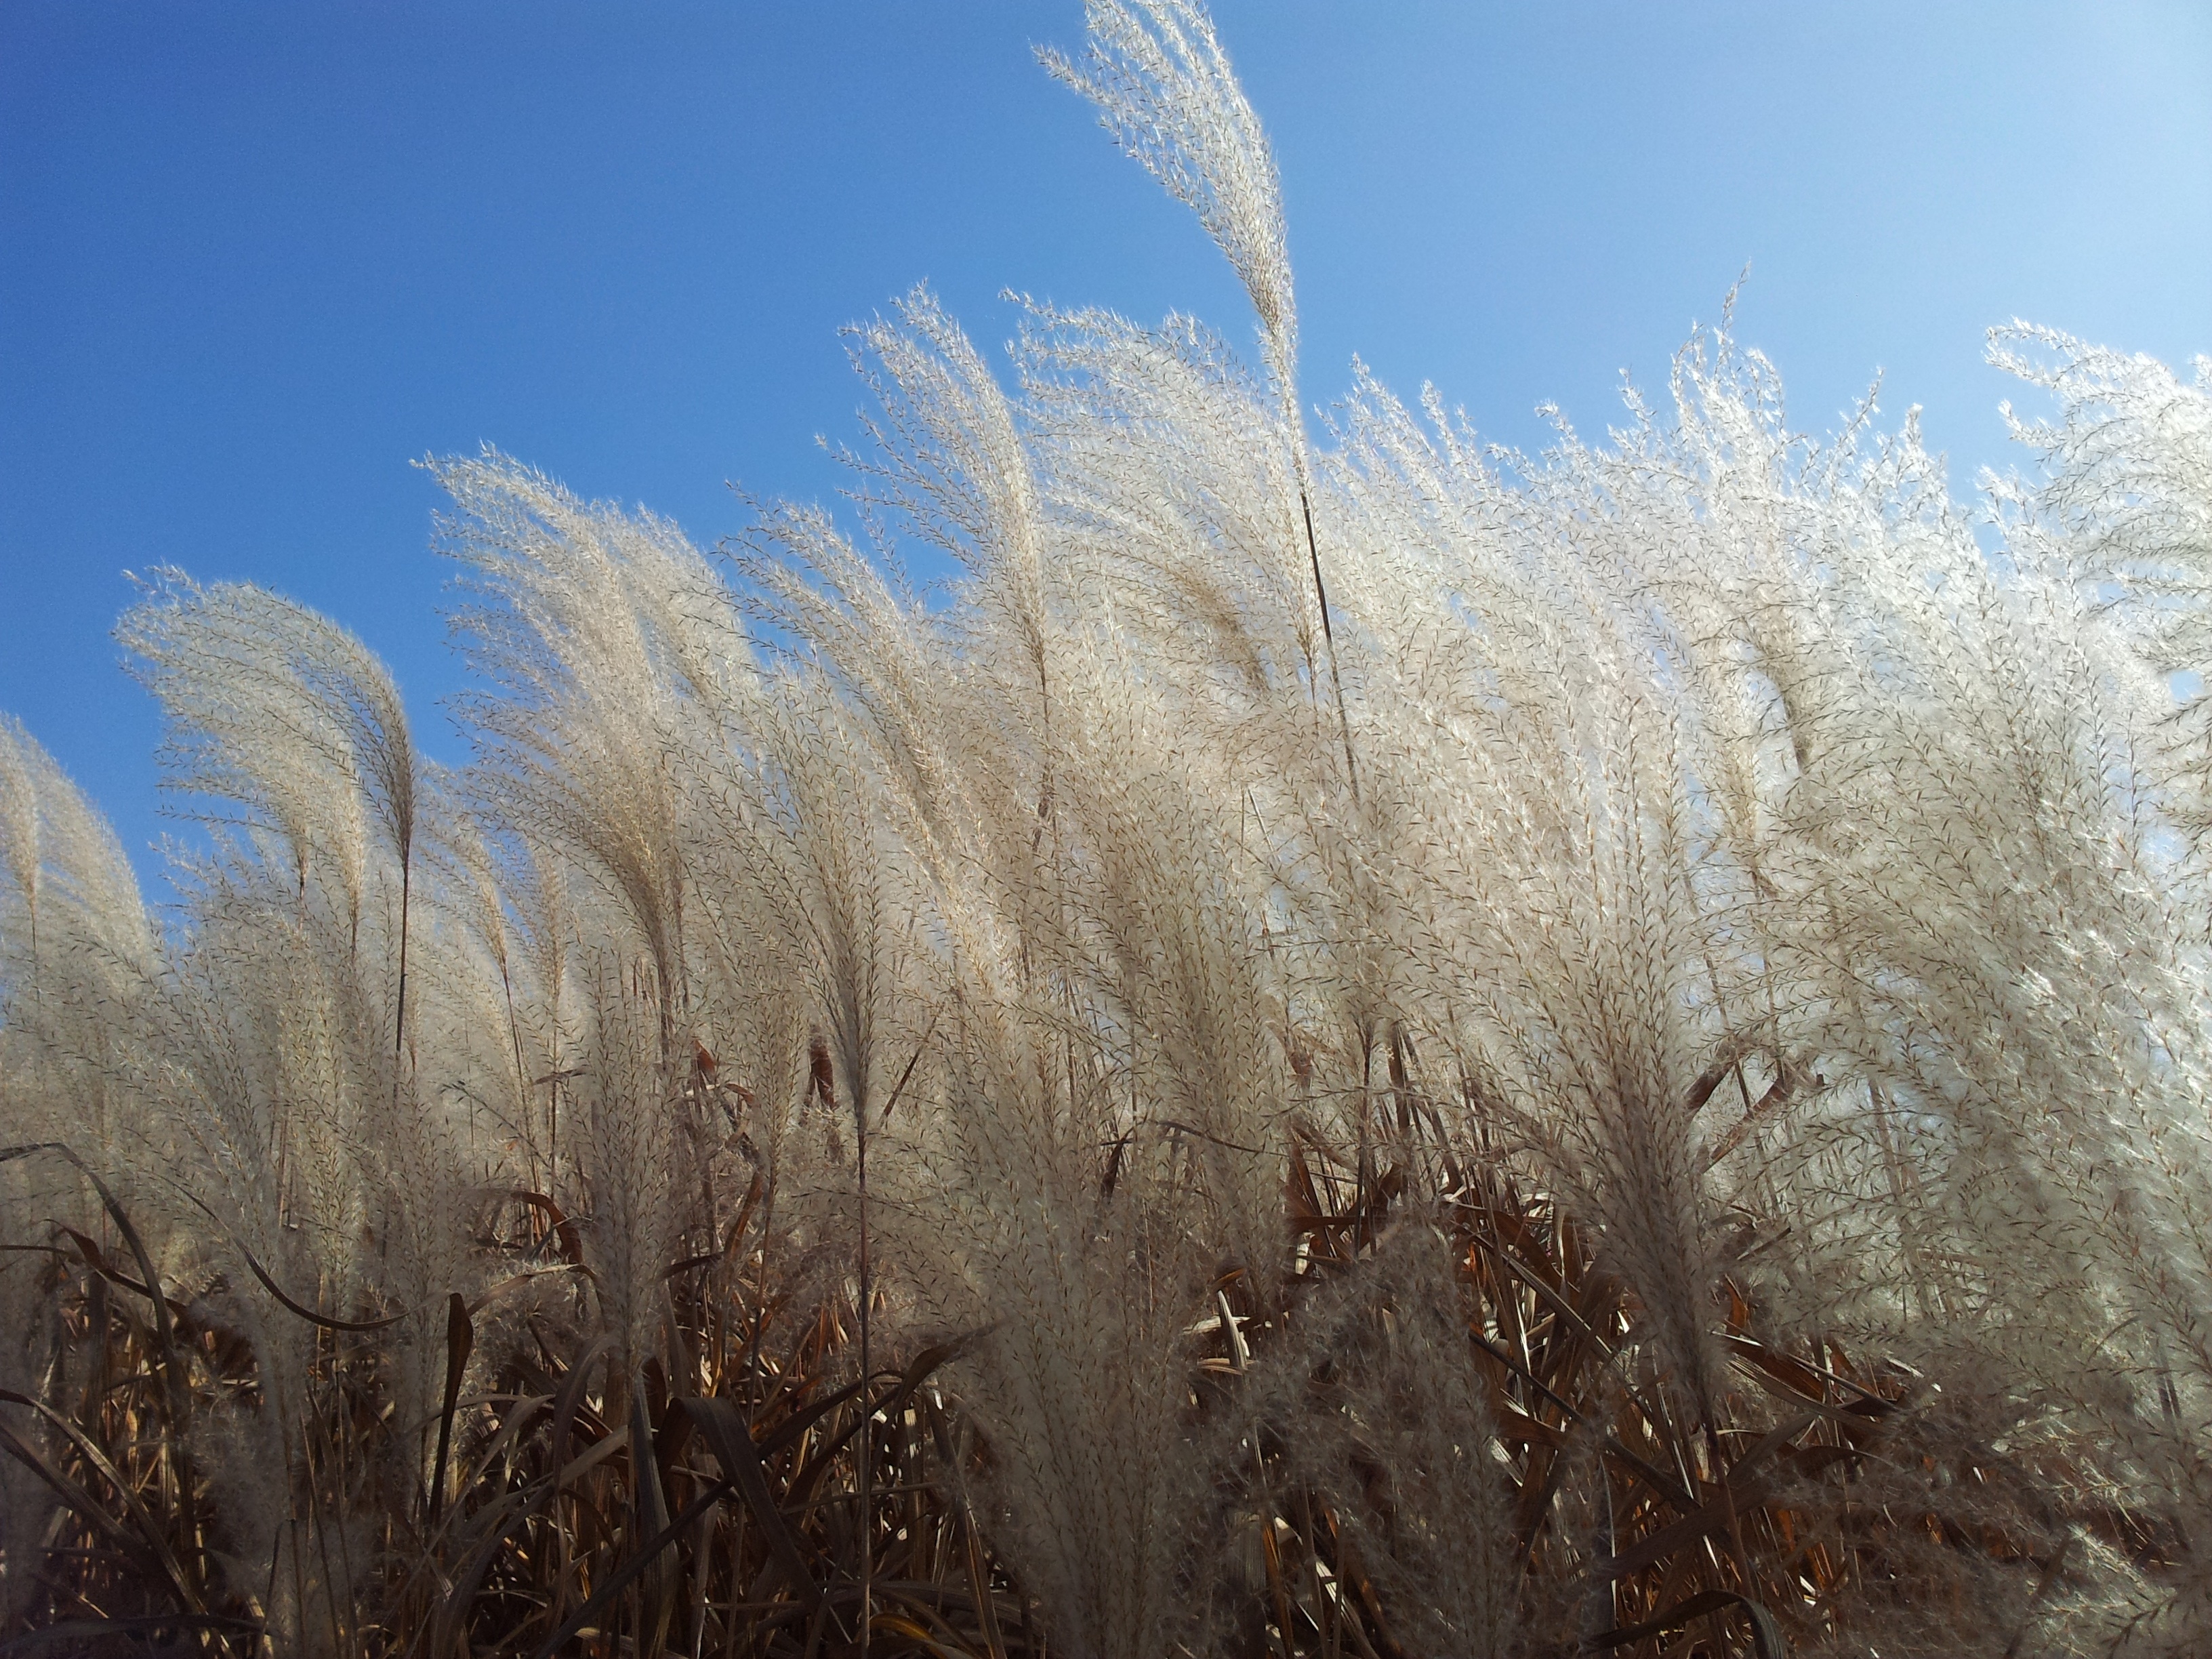
tree, nature, grass, branch, winter, cloud, plant, sky, field, sunlight, wind, frost, ice, ecosystem, freezing, flowering plant, autumn sky, silver grass, daechung, grass family, woody plant, land plant, phragmites